Belly dance

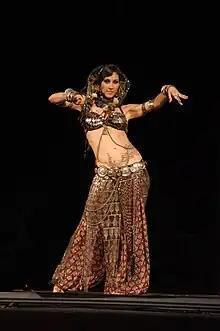
American tribal fusion dancer Rachel Brice

Ruth St. Denis also used Middle Eastern-inspired dance in D. W. Griffith's silent film "Intolerance", her goal being to lift dance to a respectable art form at a time when dancers were considered to be women of loose morals. Hollywood began producing films such as "The Sheik", "Cleopatra", and "Salomé", to capitalize on Western fantasies of the orient.